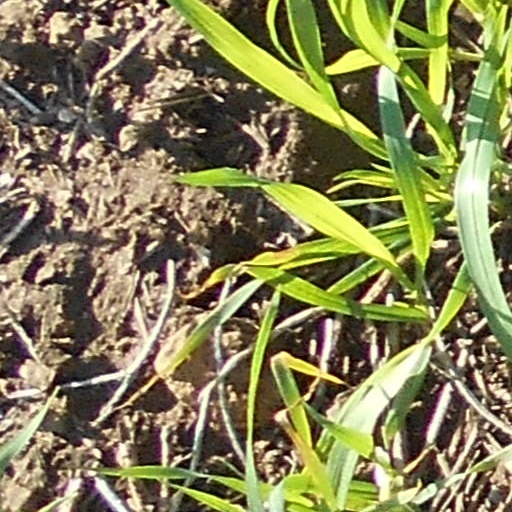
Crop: wheat